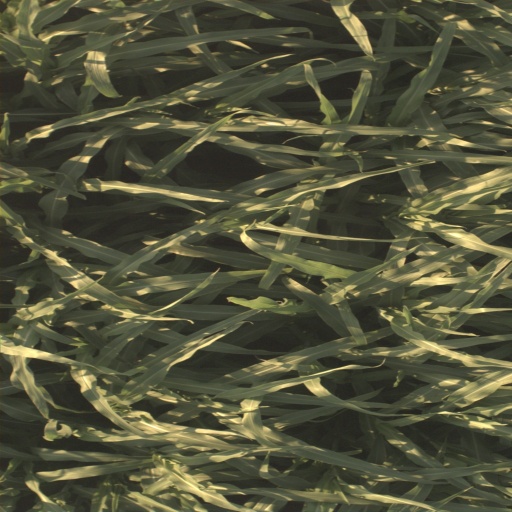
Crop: sorghum